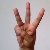
The image shows a hand gesture representing the letter 'W' in Indian Sign Language.